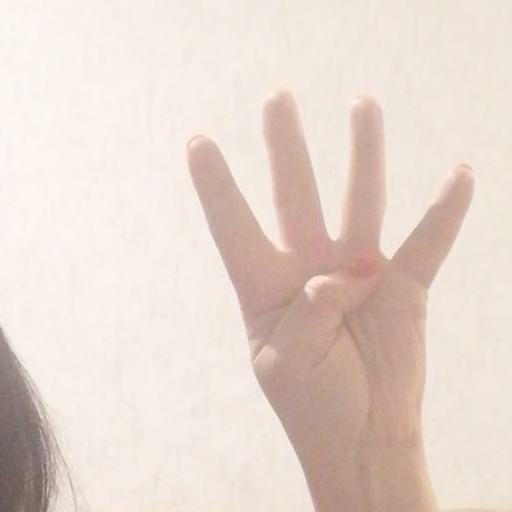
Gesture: four